Dominic Thiem

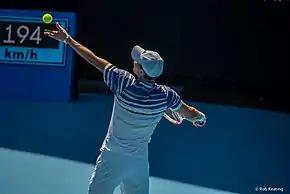

In a curtailed season due to the COVID-19 pandemic, Thiem posted his best results at Grand Slam tournaments. He began his 2020 season at the inaugural ATP Cup, where Austria was defeated in the group stage. He played three matches, defeating Diego Schwartzman but losing to Borna Ćorić and Hubert Hurkacz. Seeded fifth at the Australian Open, Thiem reached his first quarterfinals there where he faced world No. 1 and top seed Rafael Nadal in just their second match on hard court. He defeated Nadal in four sets, winning three tiebreaks, proceeding to the semifinals. He then defeated seventh seed Alexander Zverev in four sets to make his first Grand Slam final on hard courts. In the final, Thiem lost to defending champion Novak Djokovic in five sets despite holding a two sets to one lead.